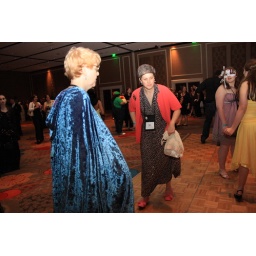
I love that she's carrying around her bag of cat food, lol.